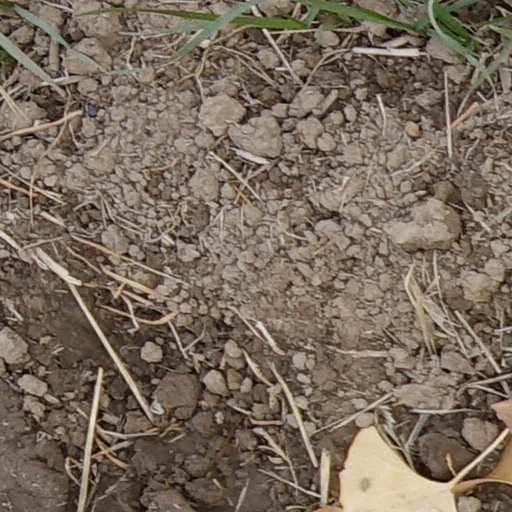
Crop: wheat